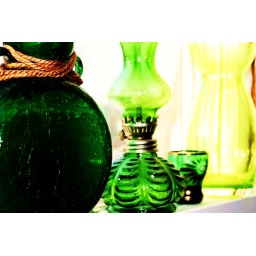
Collection of green glass in the window